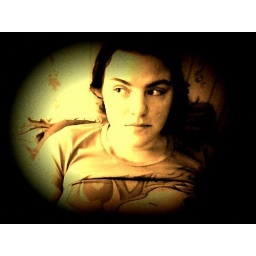
girl in bed